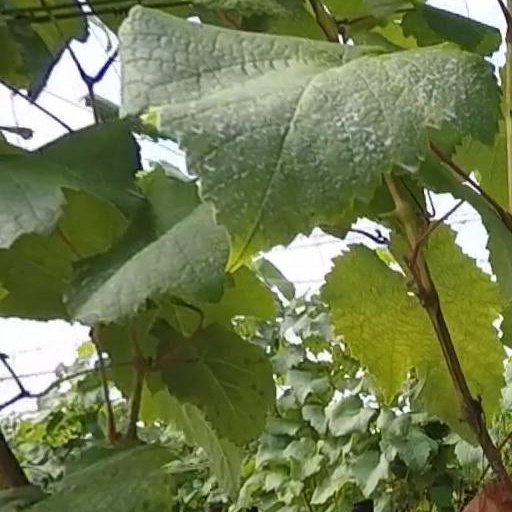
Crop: grape